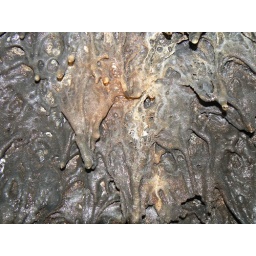
The golden color is actually a bacteria that grows in the roof walls of the 'golden dome' lava cave.